Mohamed Yonis

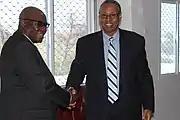
The Deputy Special Representative of the United Nations Secretary-General for Somalia (DSRSG) Raisedon Zenenga meets the Somaliland Minister of Foreign Affairs Mohamed Yonis in Hargeisa, Somaliland on September 8, 2015. Zenenga was on a two-day working visit to Somaliland aimed to strengthen relations between the United Nations and the government of Somaliland.

Somaliland President Ahmed Mohamed Mohamoud picked Yonis to become Somaliland’s Minister of Foreign Affairs on 25 June 2013. He replaced Mohamed Abdullahi Omar following a cabinet reshuffle. and